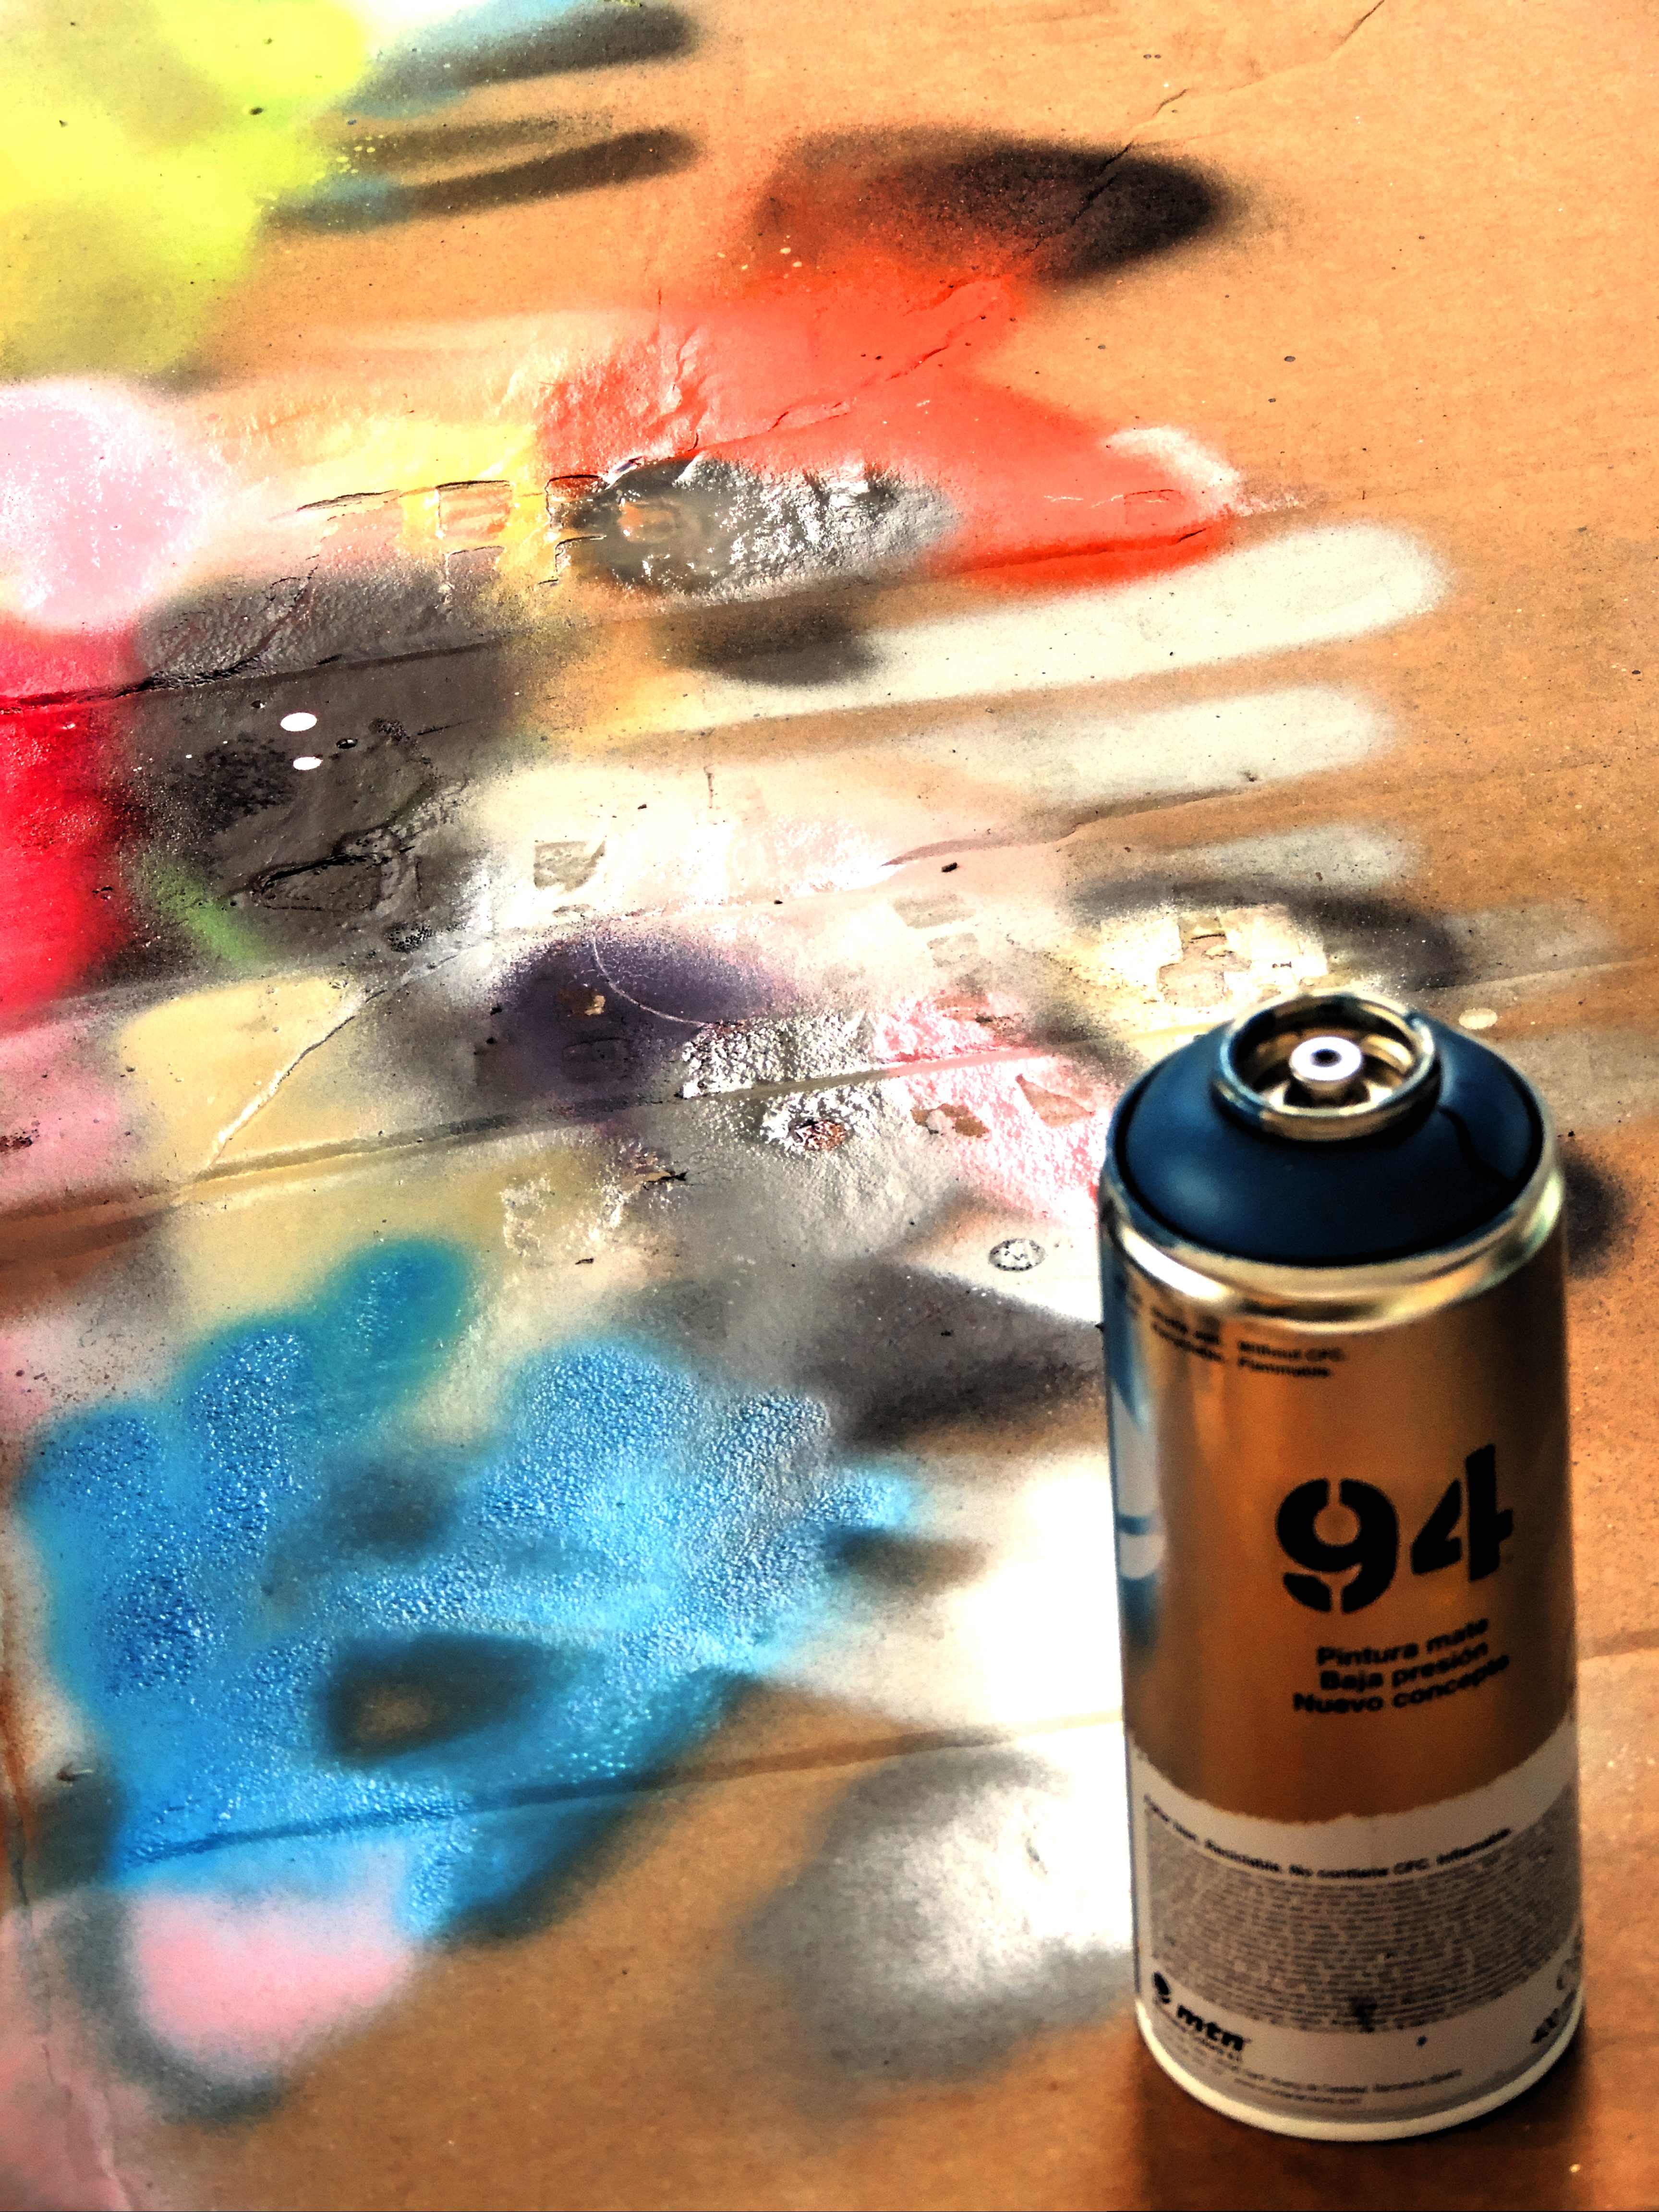
urban, decoration, color, paint, drink, graffiti, painting, art, colors, eye, bomb